Alberto Piccinini (politician)

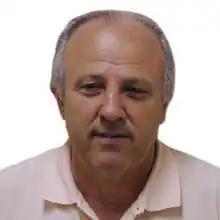
Piccinini in 2004

Alberto Piccinini (9 May 1942 – 13 May 2021) was an Argentine politician. A member of the Broad Front and later the Authentic Socialist Party (PSA), he served in the Argentine Chamber of Deputies from 2001 to 2005.